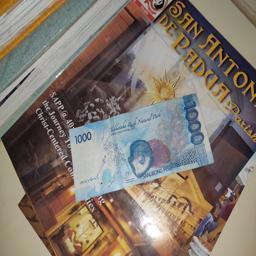
Label: 1000_Old_Back